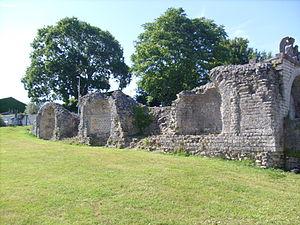
Les thermes Saint-Saloine à Saintes
Les thermes de Saint-Saloine désignent les vestiges des anciens thermes romains de la ville gallo-romaine de Mediolanum Santonum en Charente-Maritime.